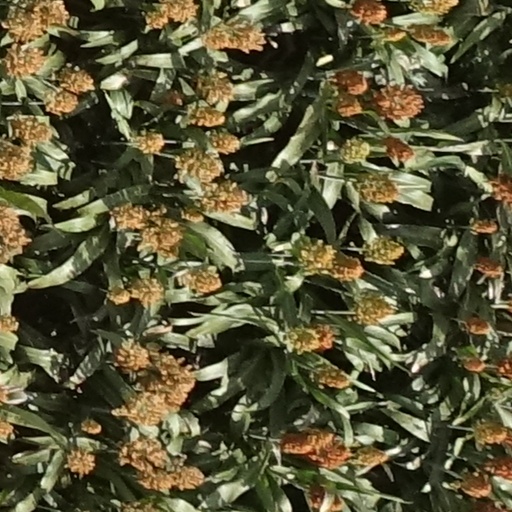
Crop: sorghum